Lézat

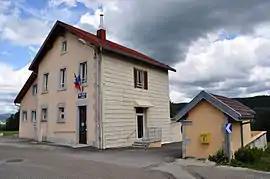
Town hall

Lézat is a former commune in the Jura department in Bourgogne-Franche-Comté in eastern France. On 1 January 2016, it was merged into the new commune of Hauts de Bienne.